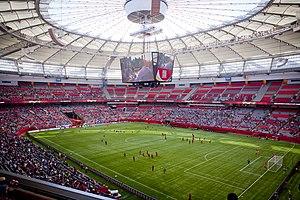
Le Tournoi du Canada de rugby à sept est un tournoi de rugby à sept disputé au Canada et comptant comme une étape du World Rugby Sevens Series depuis la saison 2015-2016.
L'équipe du Canada de soccer est la sélection de soccer représentant l'Association canadienne de soccer.
La Coupe du monde féminine de football 2015 est la septième édition de la Coupe du monde féminine de football et se déroule du 6 juin au 5 juillet 2015 au Canada. Il s’agit de la troisième phase finale de Coupe du monde se disputant sur le continent nord-américain. Le pays organisateur a été choisi en mars 2011 par la Fédération internationale de football association. Le tournoi réunit pour la première fois 24 équipes.